Rupi Kaur

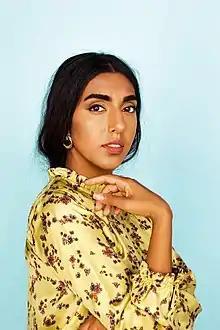
Kaur in 2016

Rupi Kaur (Punjabi: ਰੂਪੀ ਕੌਰ; born 4 October 1992) is an Indian poet, illustrator, photographer, and author. Born in Punjab, India, Kaur immigrated to Canada at a young age with her family. She began performing poetry in 2009 and rose to fame on Instagram, eventually becoming a popular poet through her three collections of poetry.